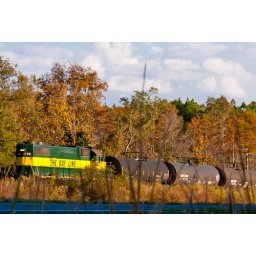
A train travels next to the 4-lane highway near Smithville.